Leona Woods

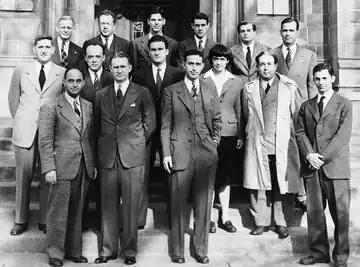
In this 1946 photo of the Chicago pile team, Woods is the only woman, fourth from the left in the middle row.

Laura Fermi remembered Woods as "a tall young girl built like an athlete, who could do a man's job and do it well. She was the only woman physicist in Enrico's group. At that time, her mother, who was also endowed with inexhaustible energy, was running a small farm near Chicago almost by herself. To relieve Mrs. Woods of some work, Leona divided her time between atoms and potatoes."